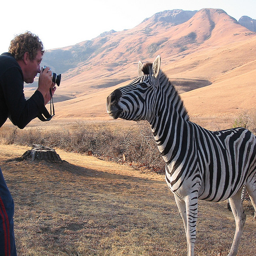
A photographer is taking a close up shot of a zebra.
A man taking a picture of a zebra very close up
A man is taking a picture of a zebra.
A man taking a picture of a zebra.
A man gets up close to a zebra to take a picture.